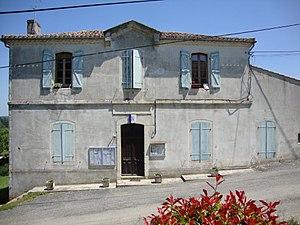
L'Isle-Arné (Gers, Fr) mairie
L'Isle-Arné est une commune française située dans le département du Gers, en région Occitanie.